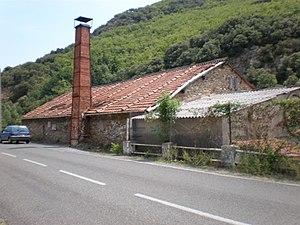
L'ancienne fonderie de cloches Granier à Castanet-le-Bas (commune de Saint-Gervais-sur-Mare, Hérault, 34).
Saint-Gervais-sur-Mare est une commune française située dans le département de l'Hérault en région Occitanie.
Hérépian est une commune française située dans le département de l'Hérault en région Occitanie.